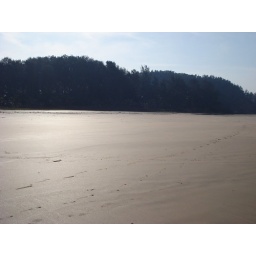
Clean and white sand beach in Ganapati pule